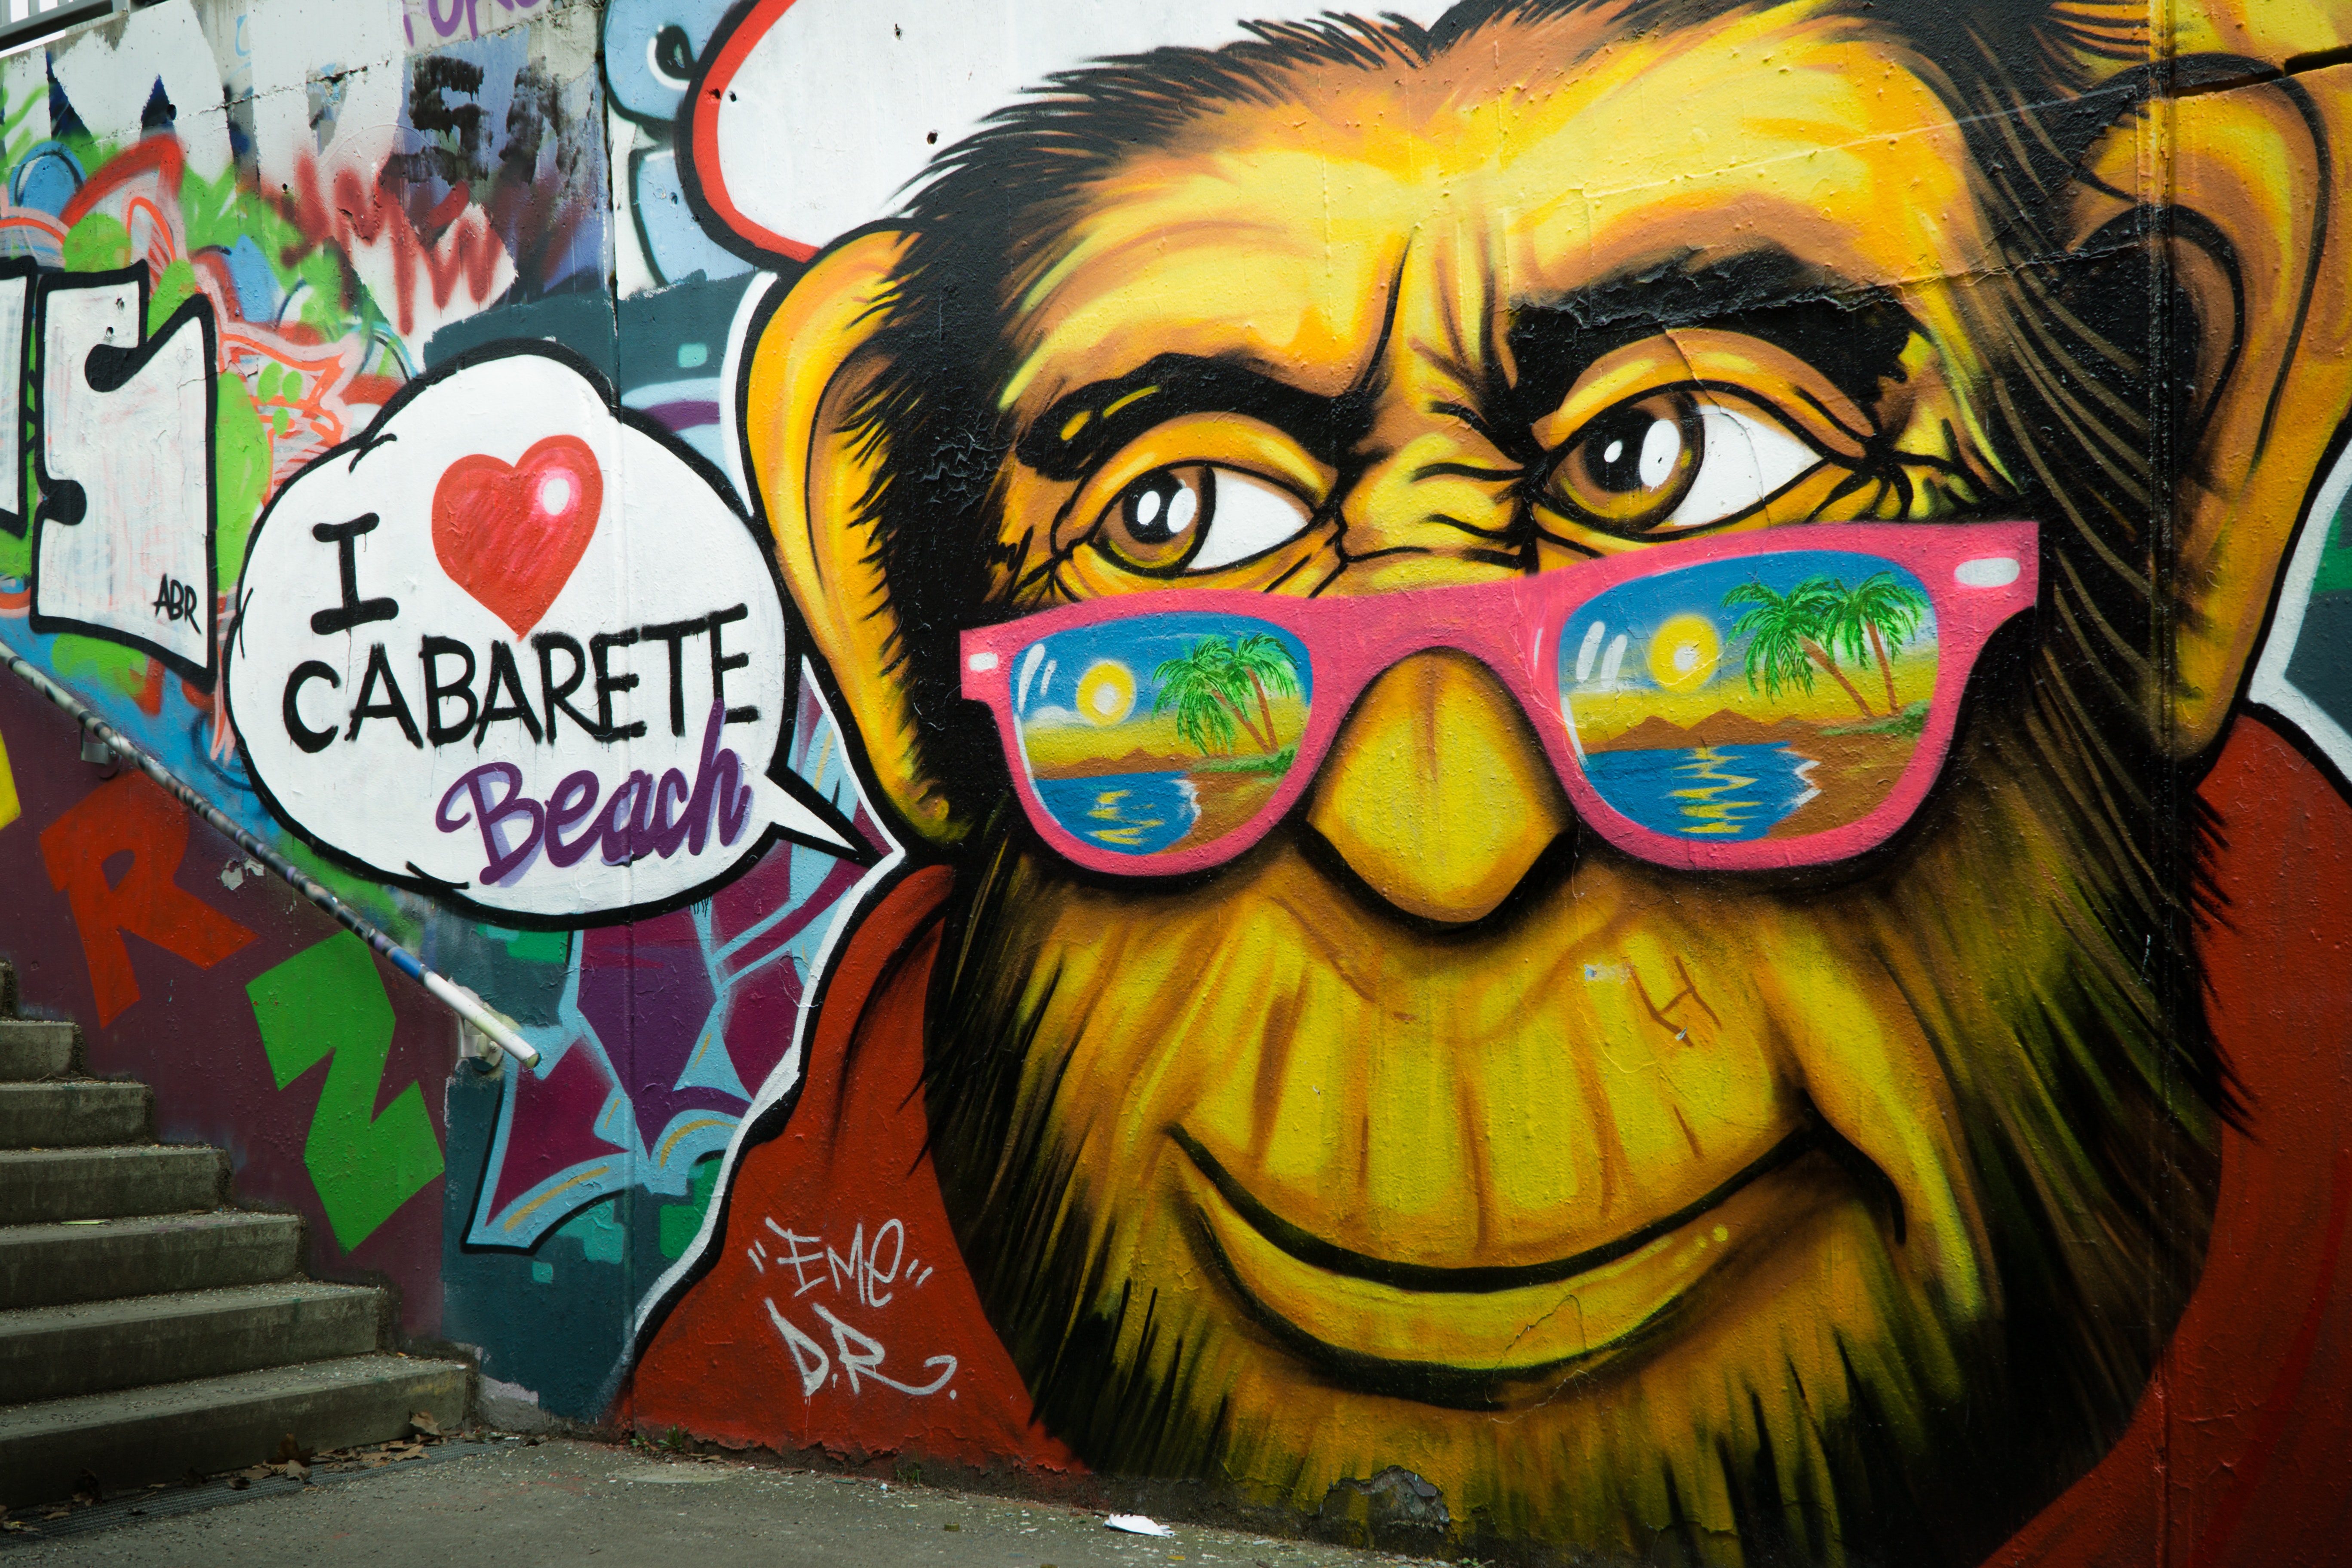
art, graffiti, street art, mural, yellow, wall, visual arts, illustration, glasses, painting, graphics